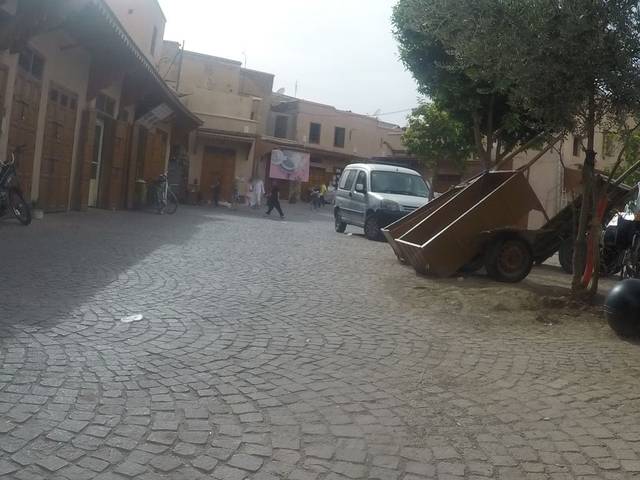
Region: Morocco
Coordinates: 31.629, -7.983